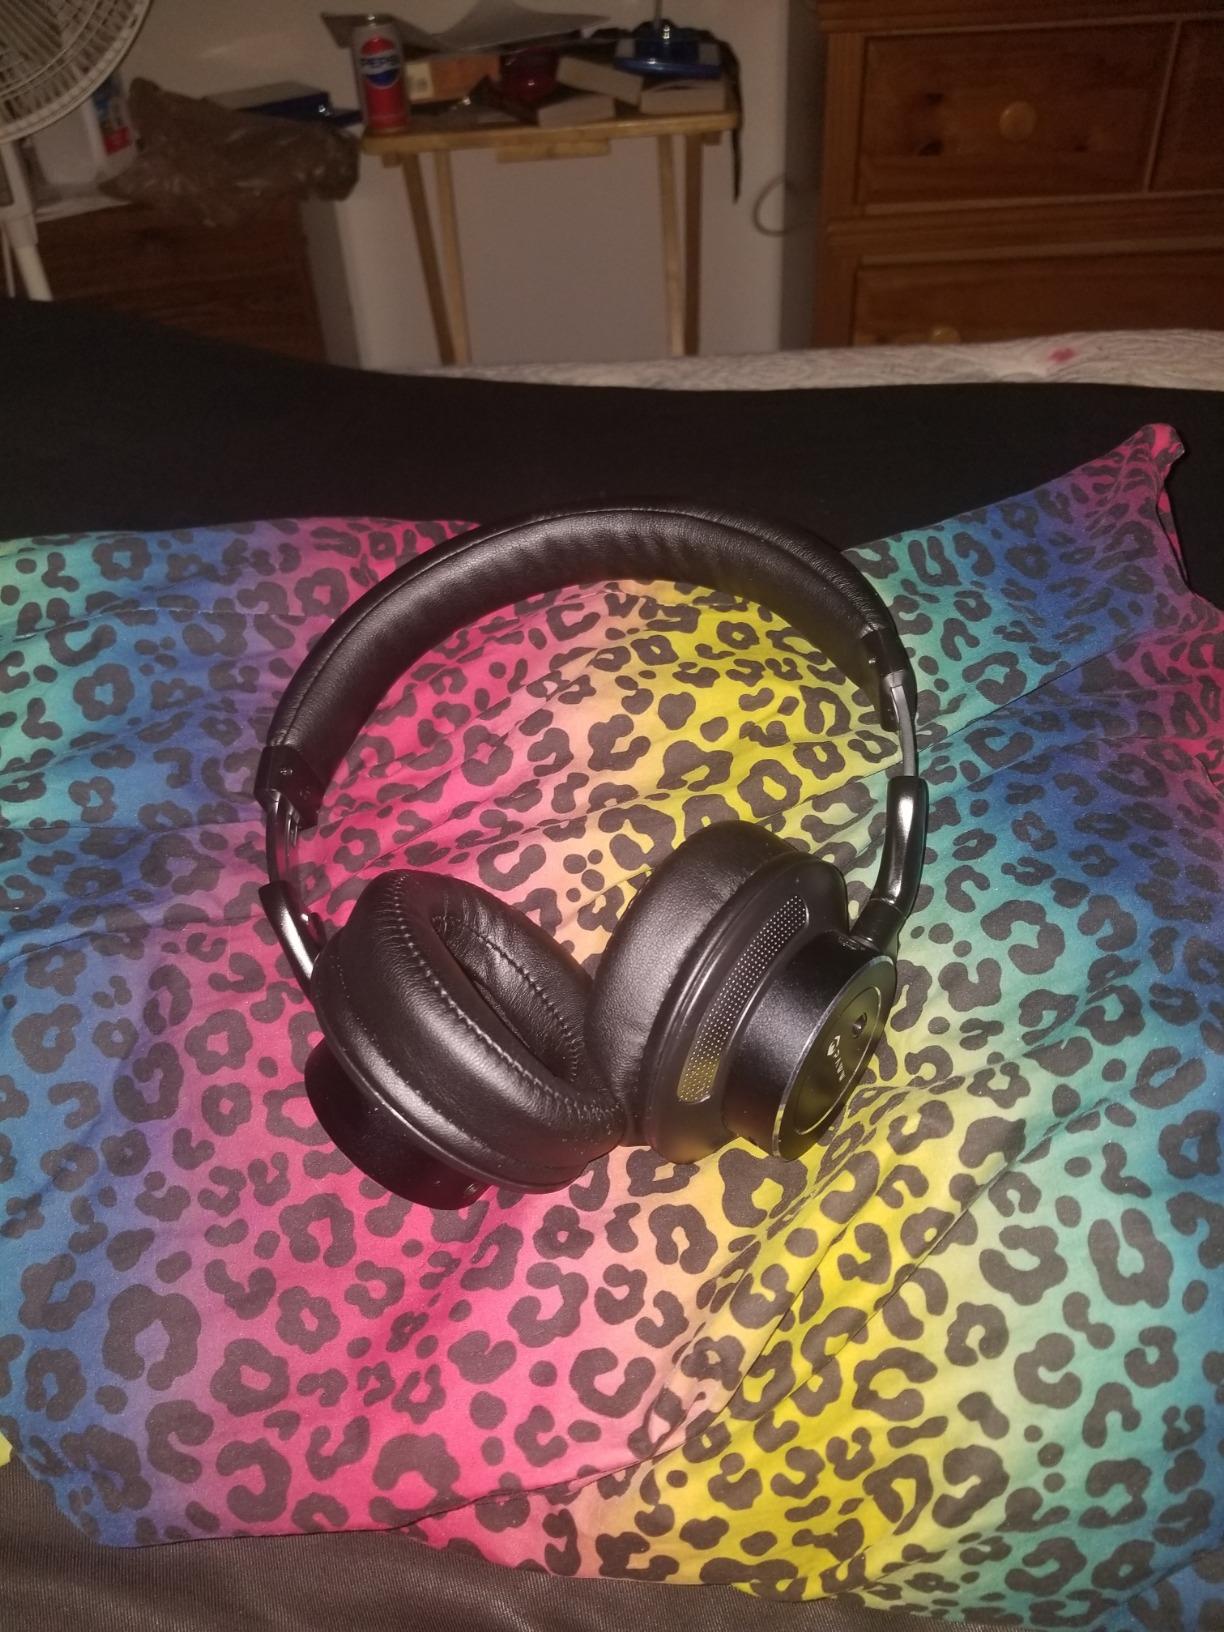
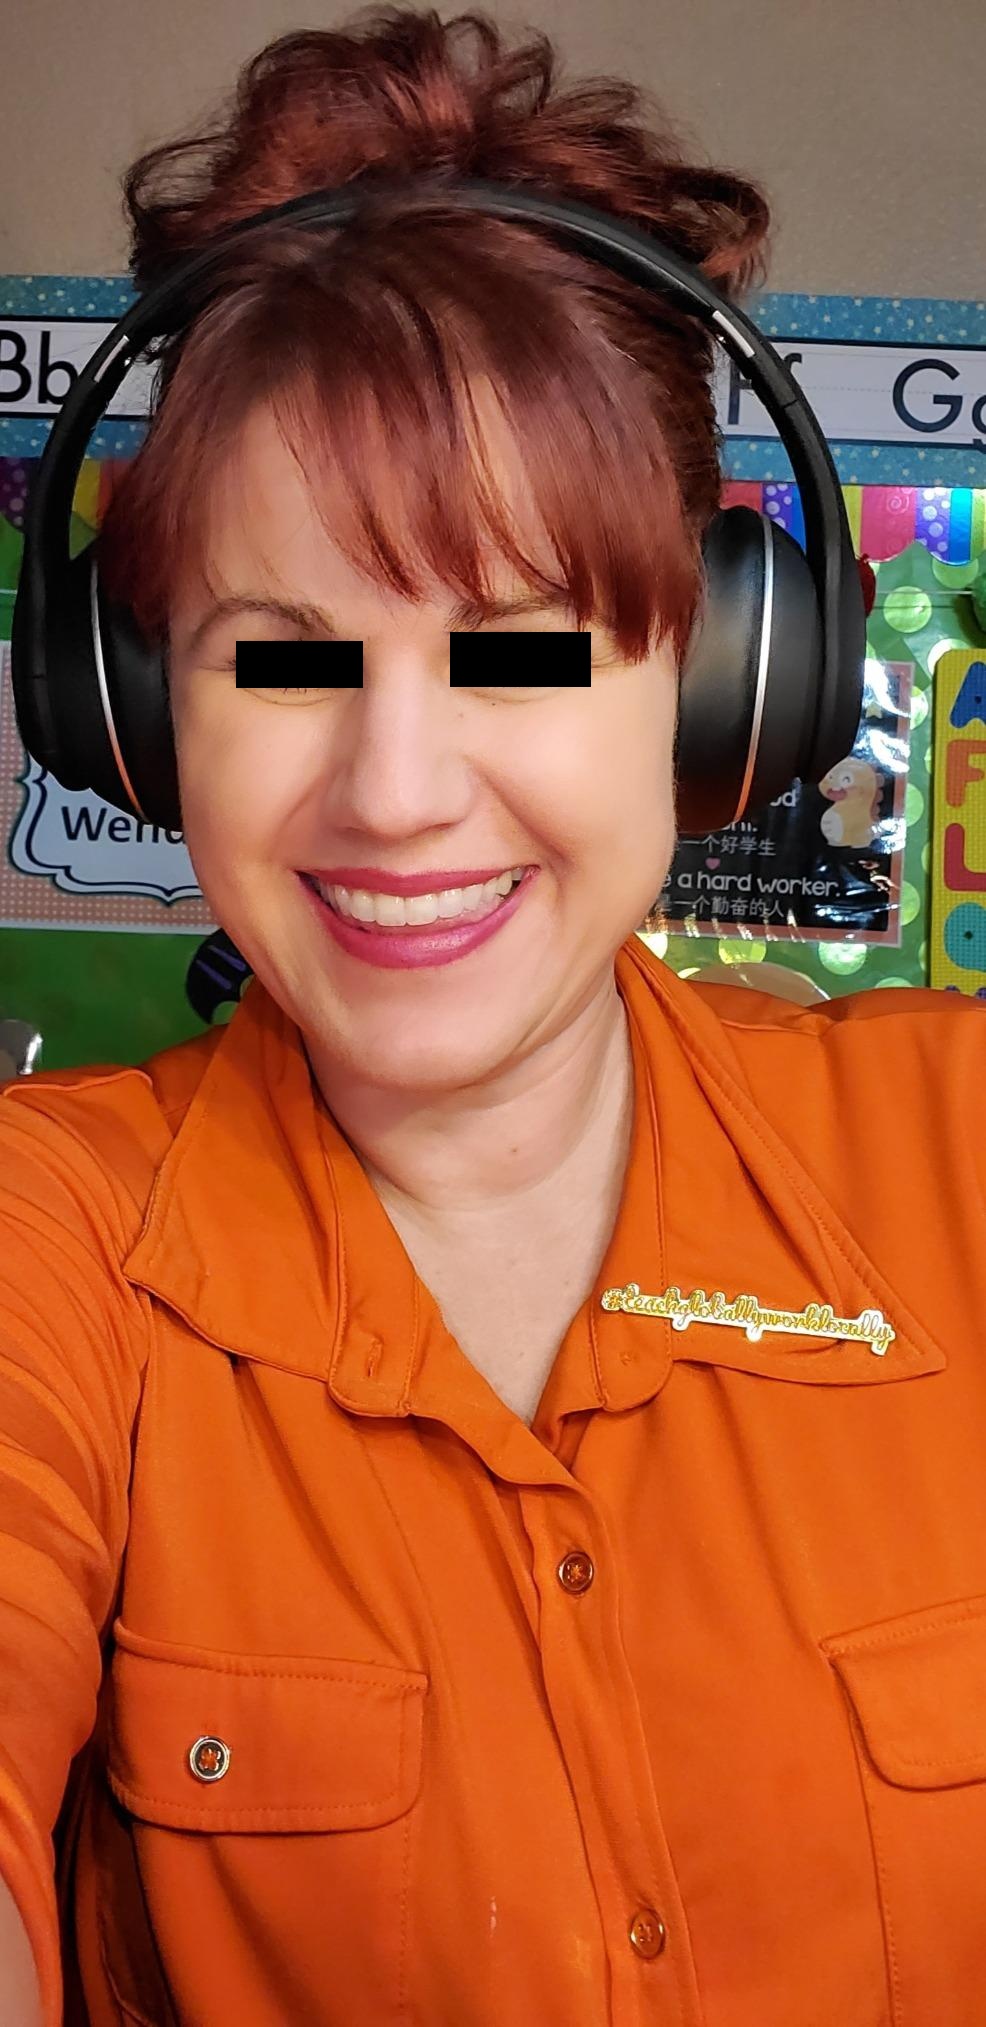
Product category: headphones
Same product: no